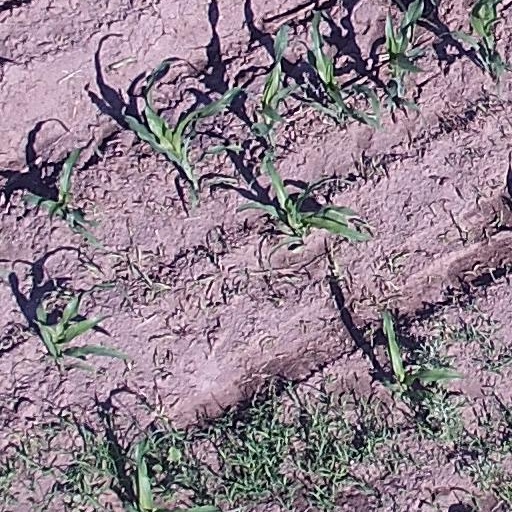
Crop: maize; corn